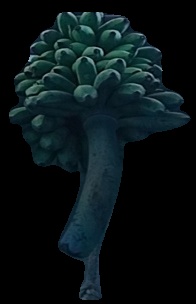
Variety: rasbale
Grade: grade2